29th Street (film)

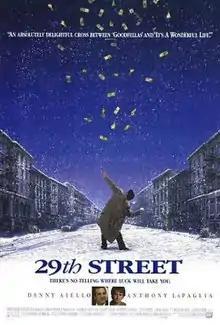
Promotional film poster

29th Street is a 1991 American comedy-drama film written and directed by George Gallo and starring Danny Aiello, Anthony LaPaglia, and Lainie Kazan. It was adapted from a story by Frank Pesce and James Franciscus (who had both co-starred in the cult thriller "Killer Fish").